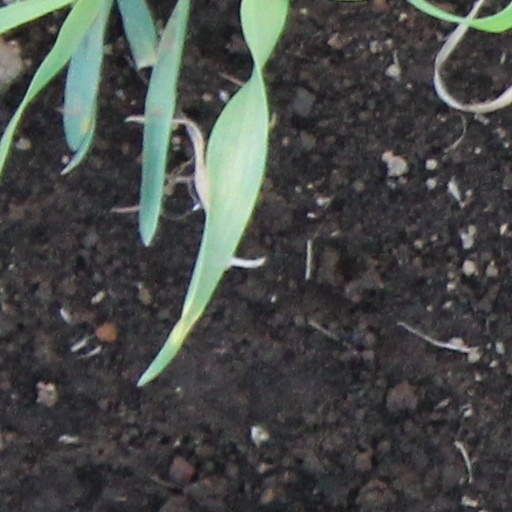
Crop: wheat